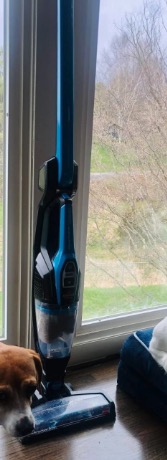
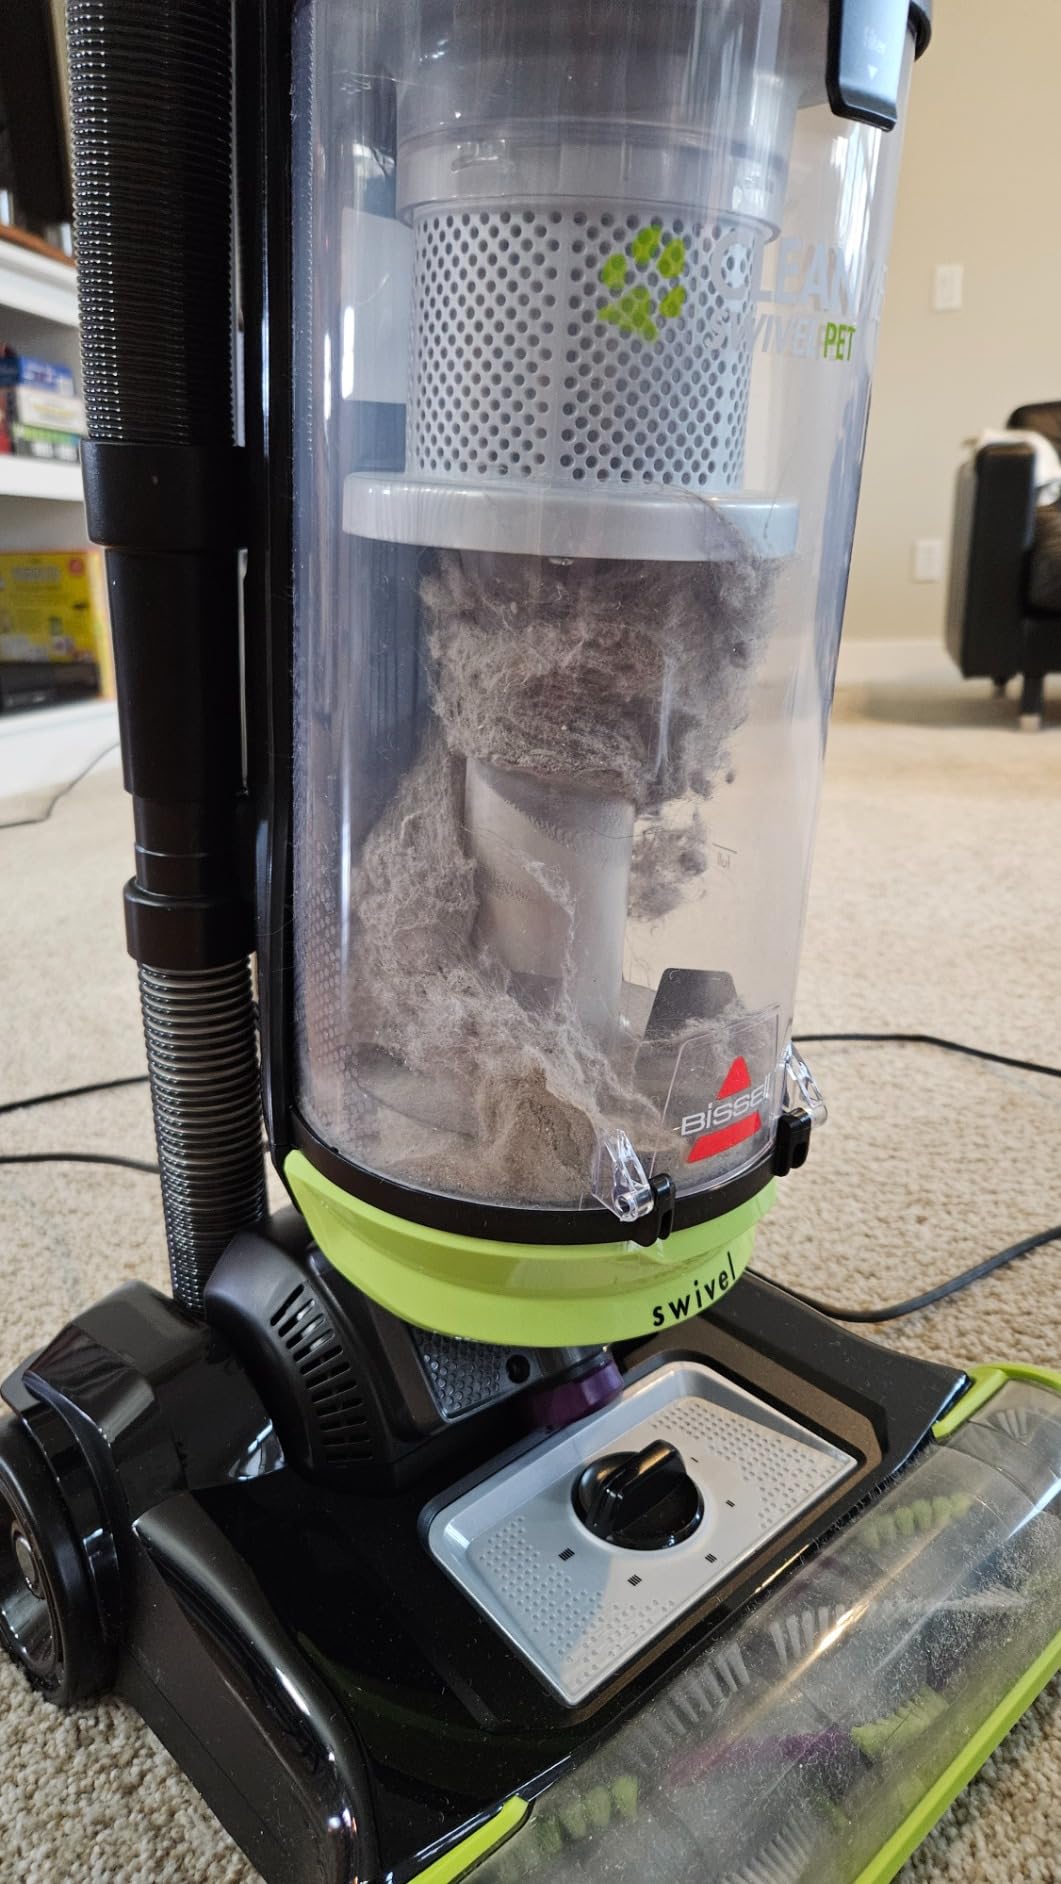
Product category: items_vacuum
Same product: no